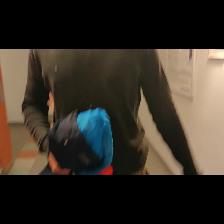
Label: Human